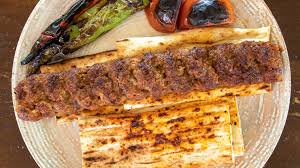
Label: adana_kebab